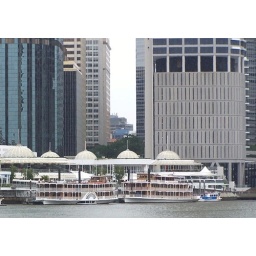
The Kookaburra Queen paddlewheelers, along with a cross river ferry, in front of Eagle Street Pier, Brisbane River